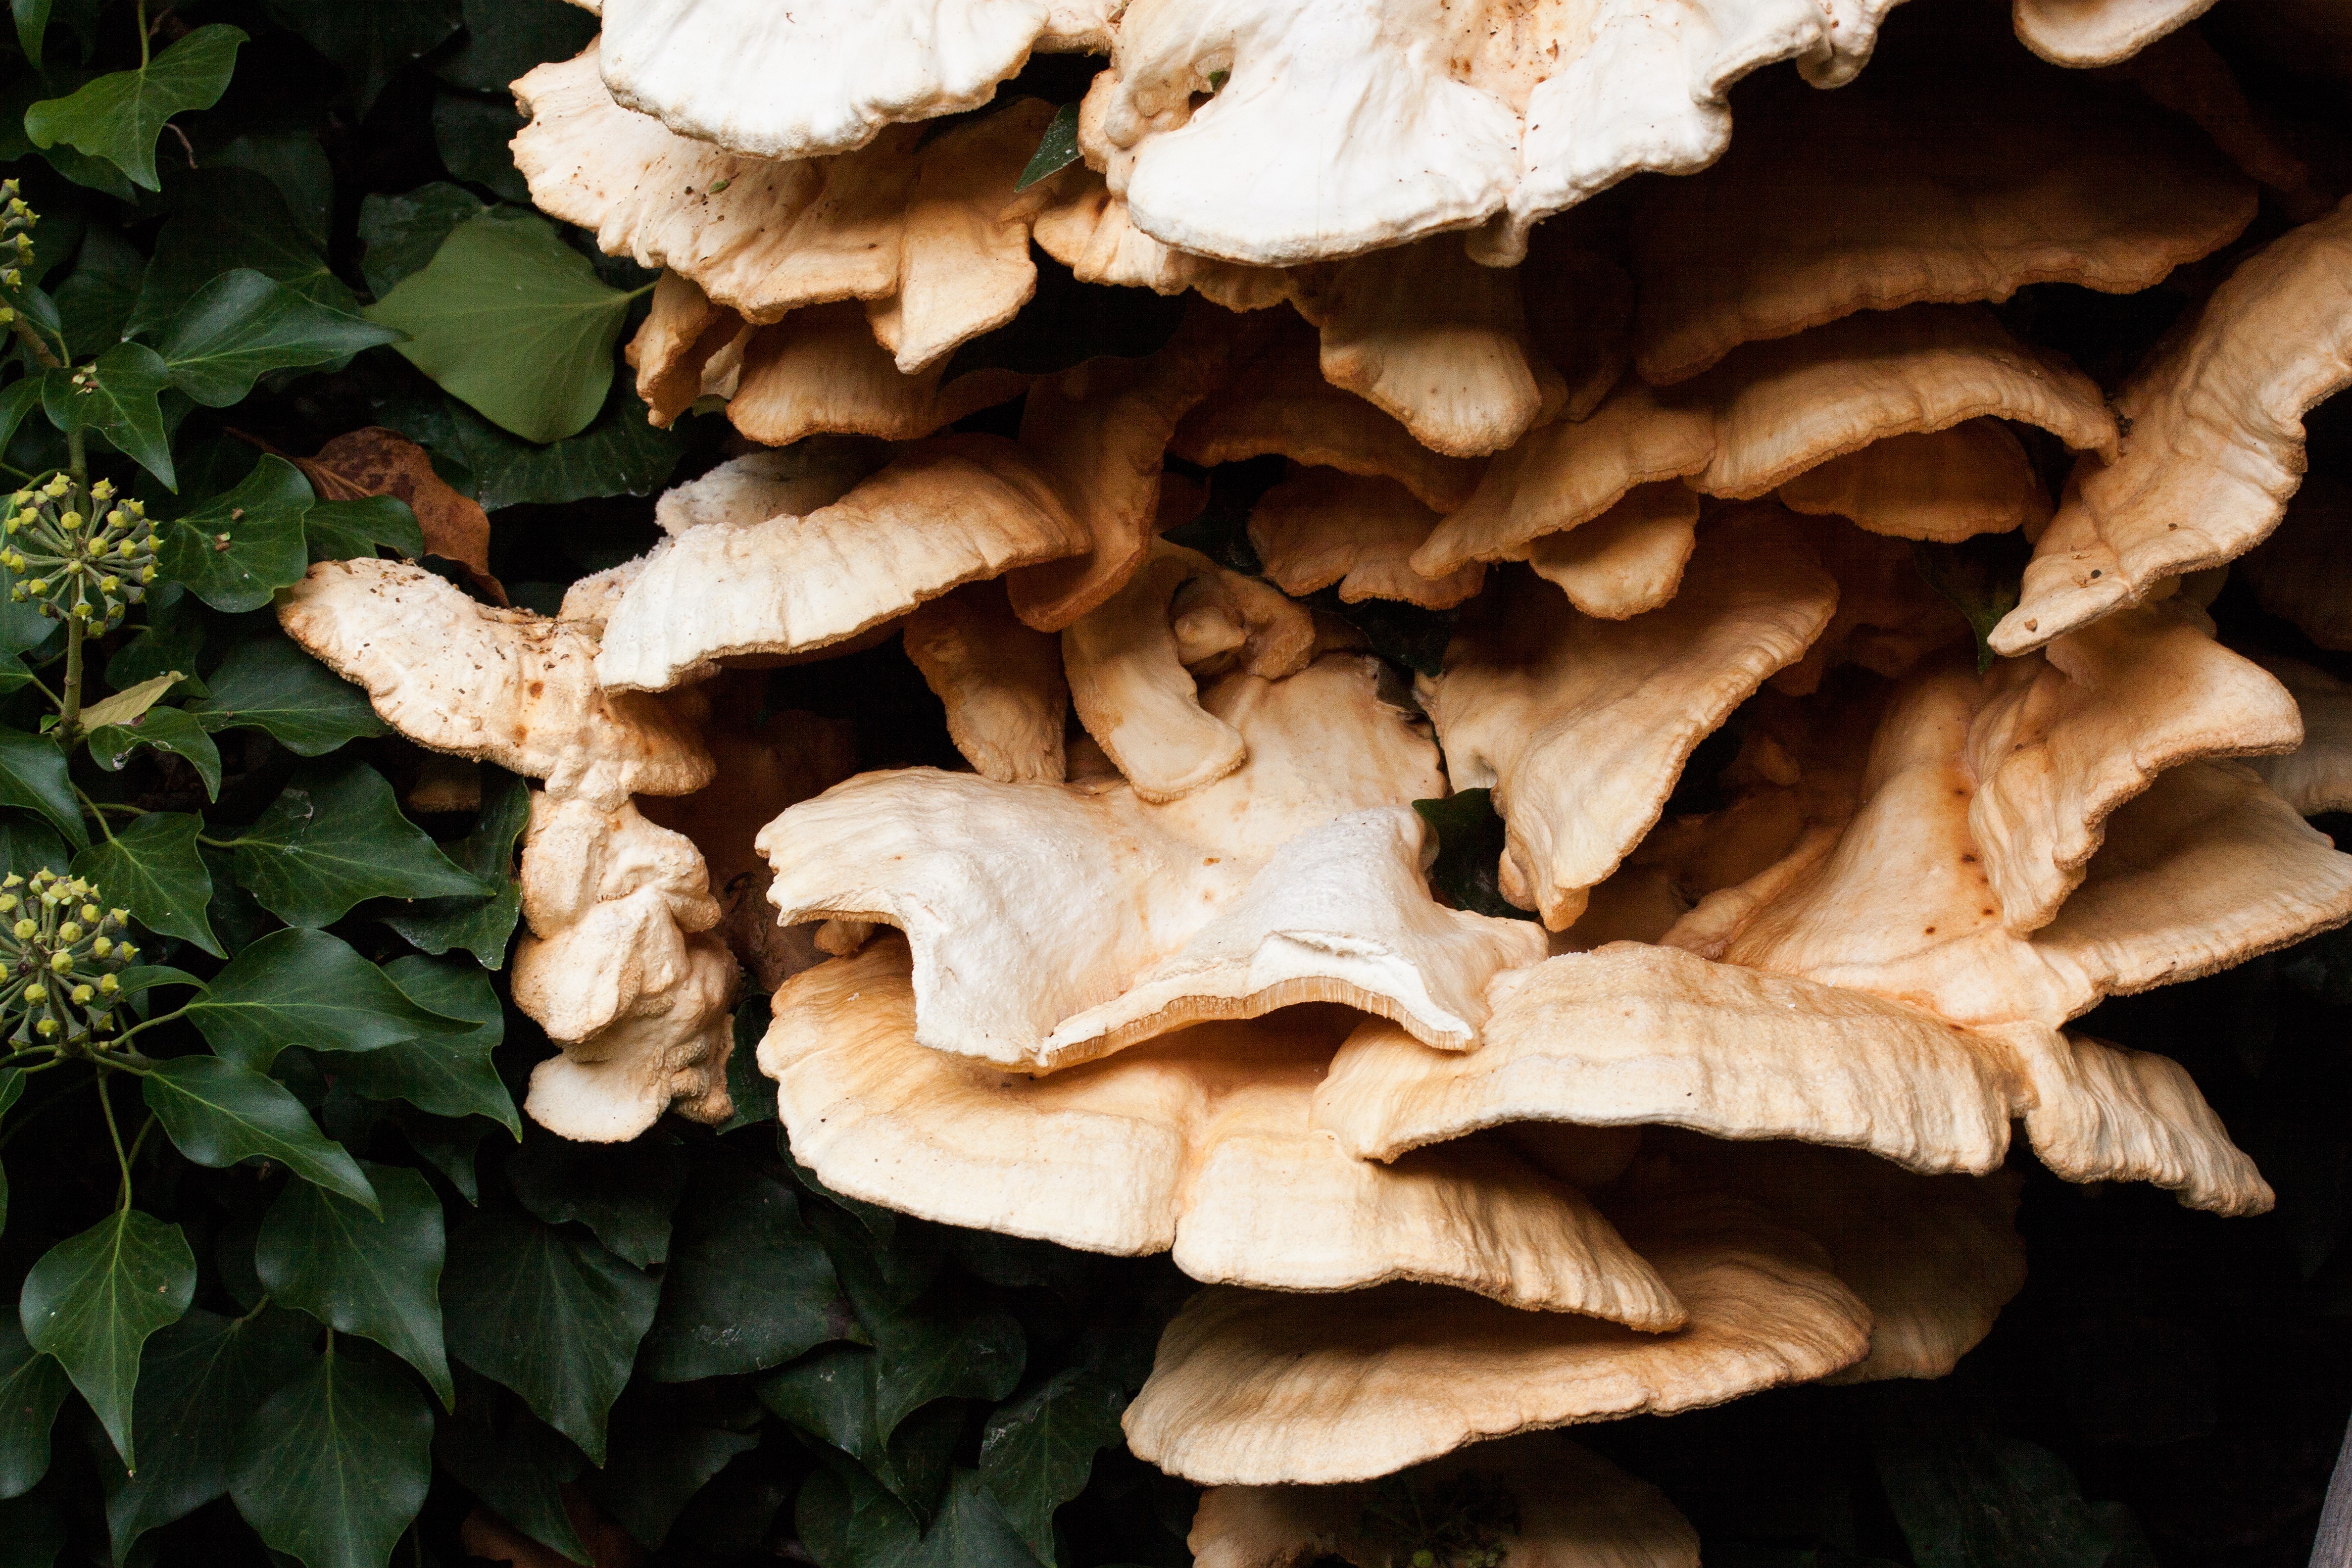
ivy, mushroom, edge, fungus, laetiporus sulphureus, tufts, oyster mushroom, edible mushroom, medicinal mushroom, agaricaceae, pleurotus eryngii, hen of the wood, sulphur ovinus, whitish, sulfur yellow, in the old, like roof tiles, wavy lobed, polyporales